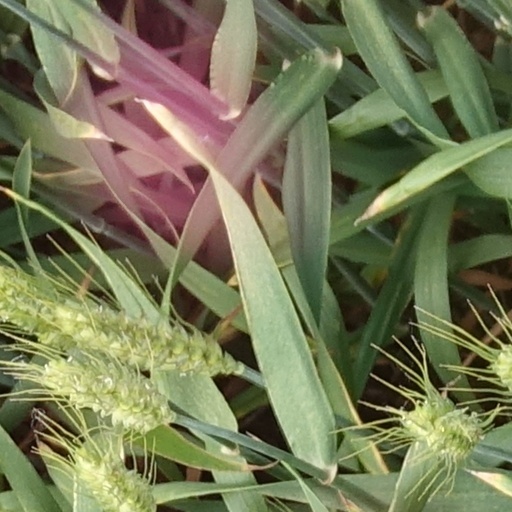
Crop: wheat